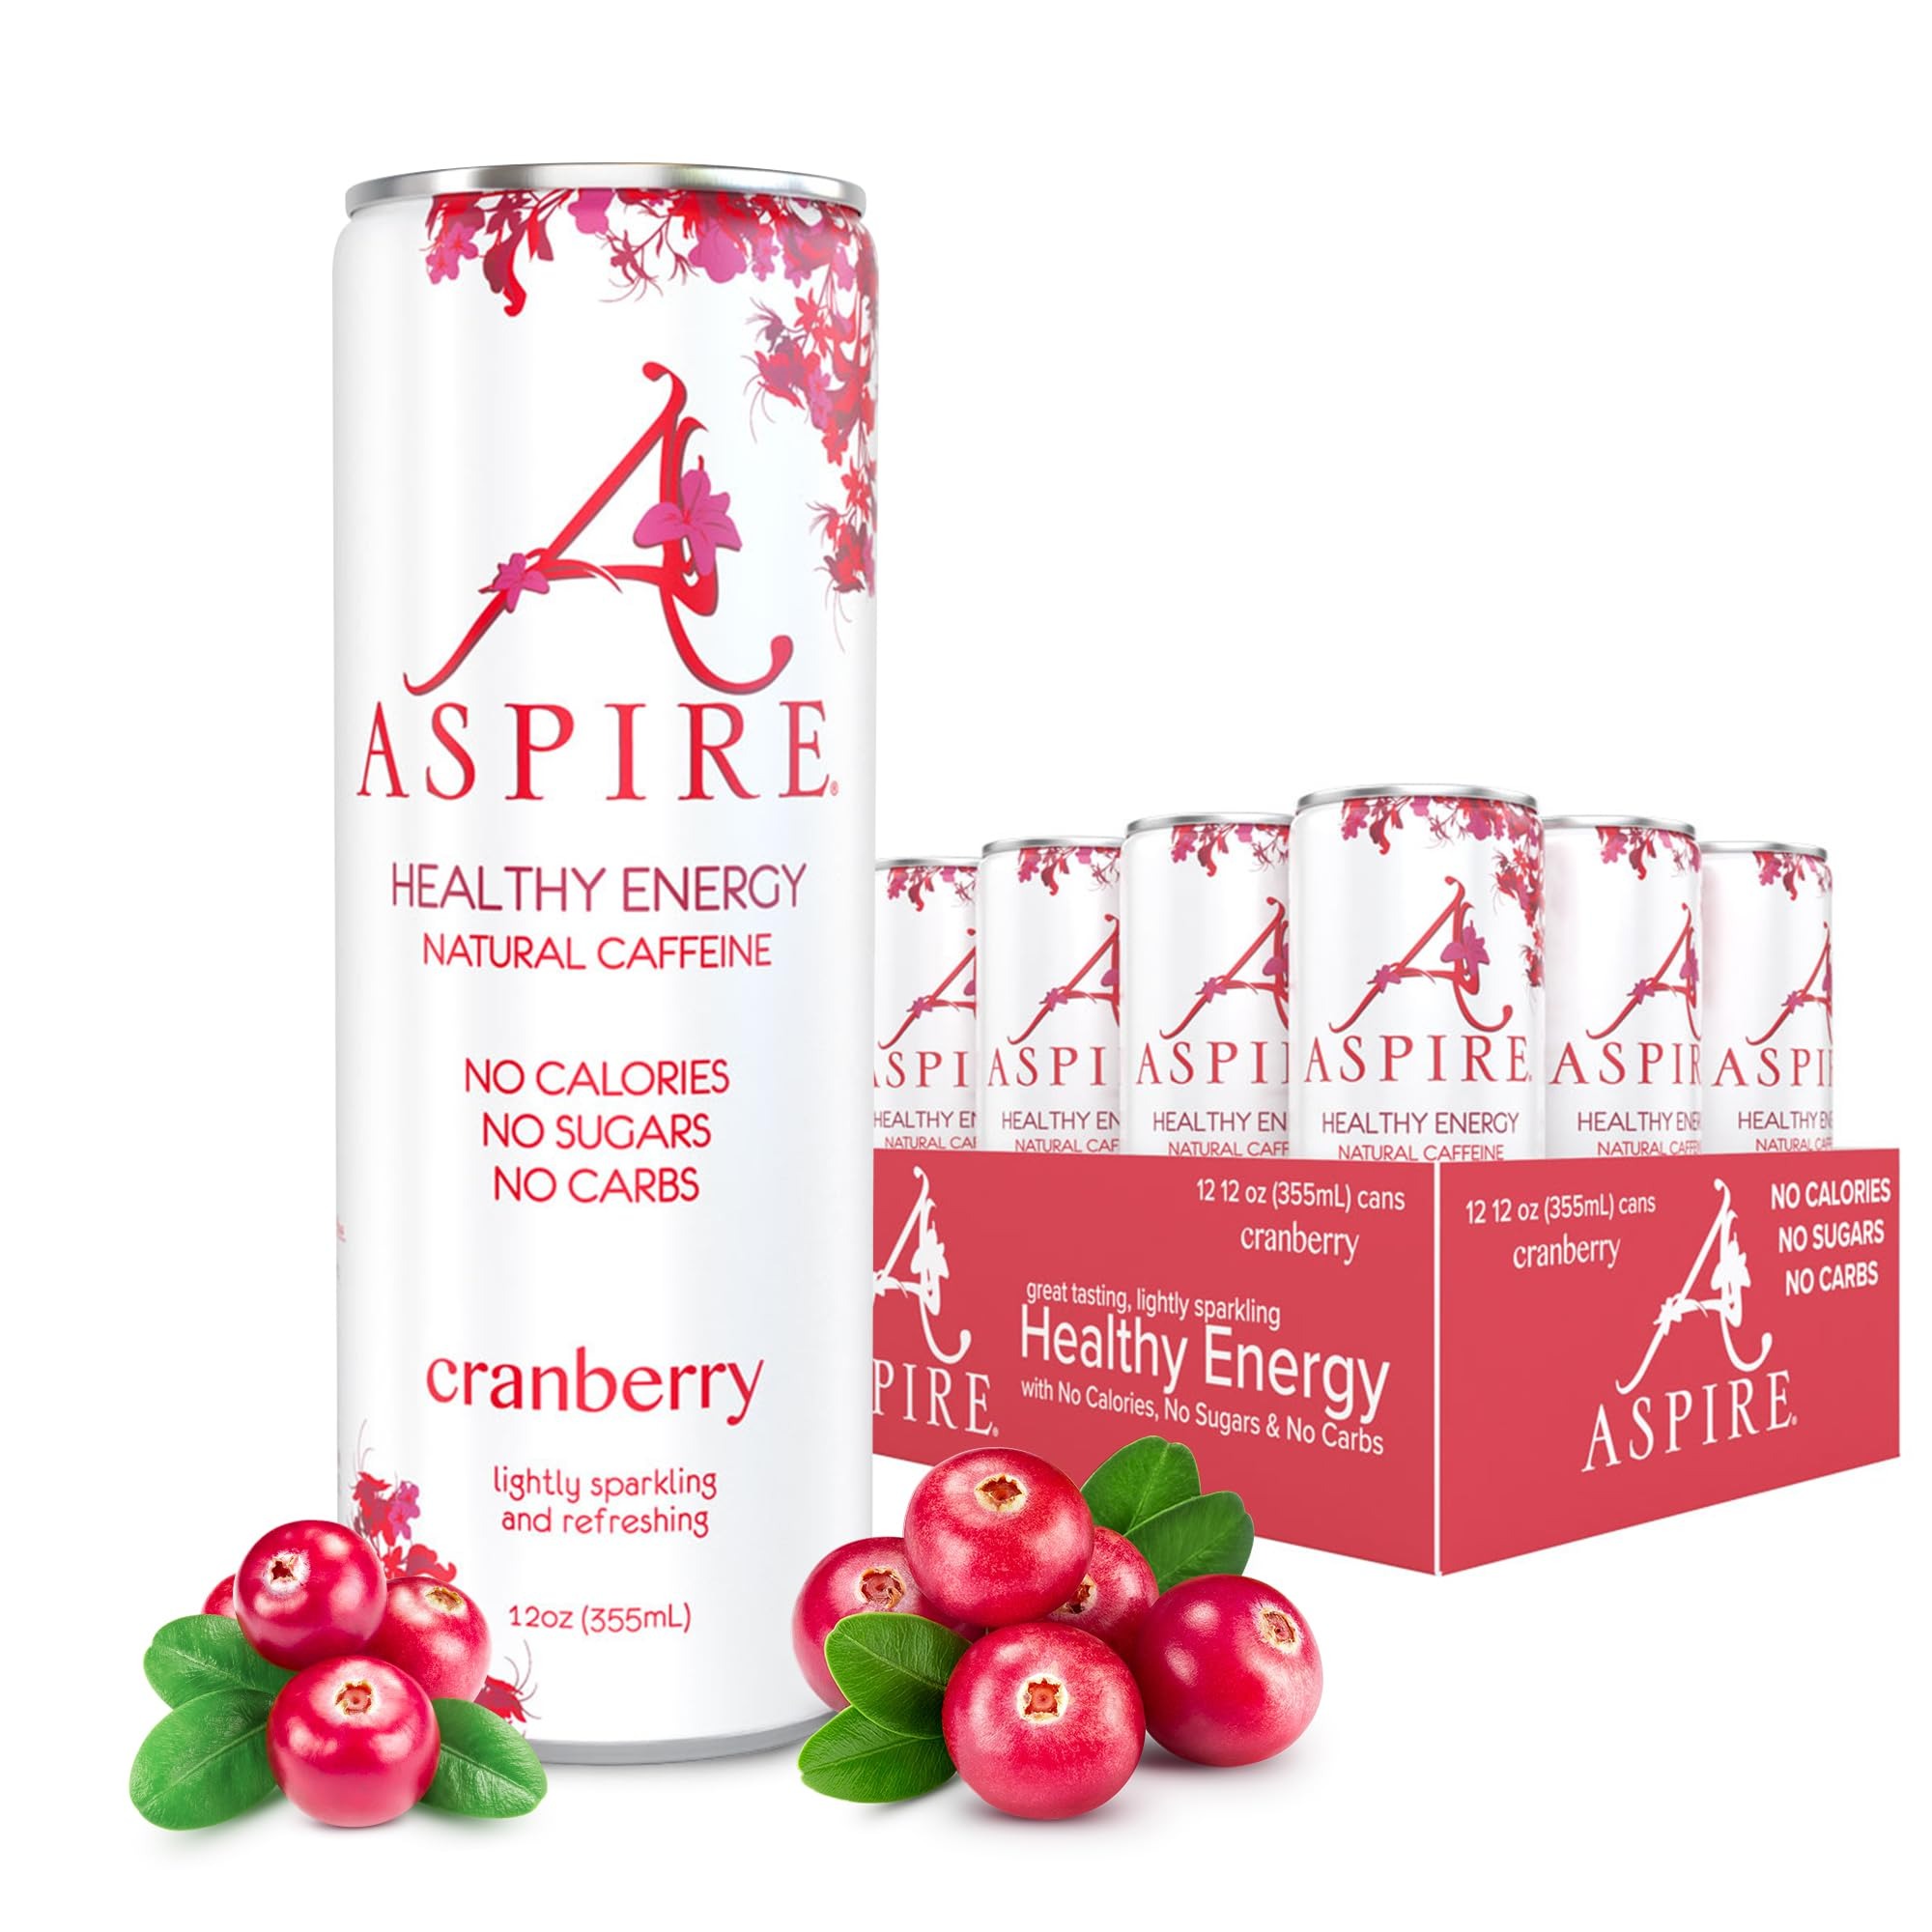
Item Name: Aspire Cranberry, Healthy Energy Drink, Natural Caffeine from Green Tea, Keto-Friendly, Sugar-Free, Zero Calories, 12 fl oz Cans (Pack of 24)
Value: 288.0
Unit: Fl Oz

Price: 23.68